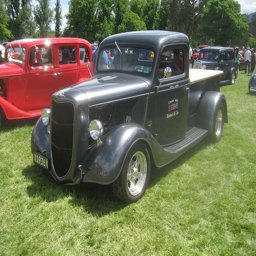
Classic cars parked side by side on a green grass covered field.
Old pickup truck at a car and truck show.
Antique cars on display with people standing around.
People in the background walking around an old fashioned car show.
An older matte black truck is sitting beside a shiny red car in an antique car show.